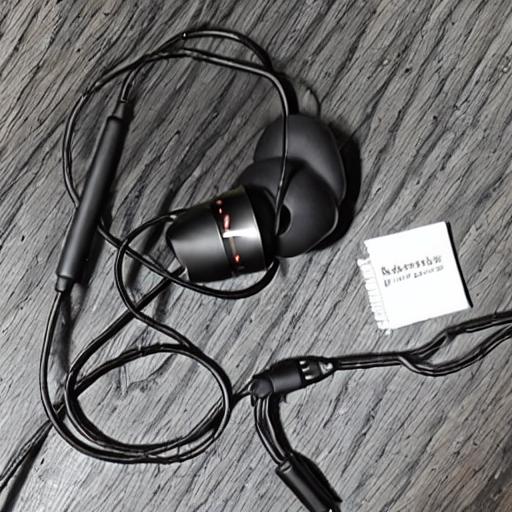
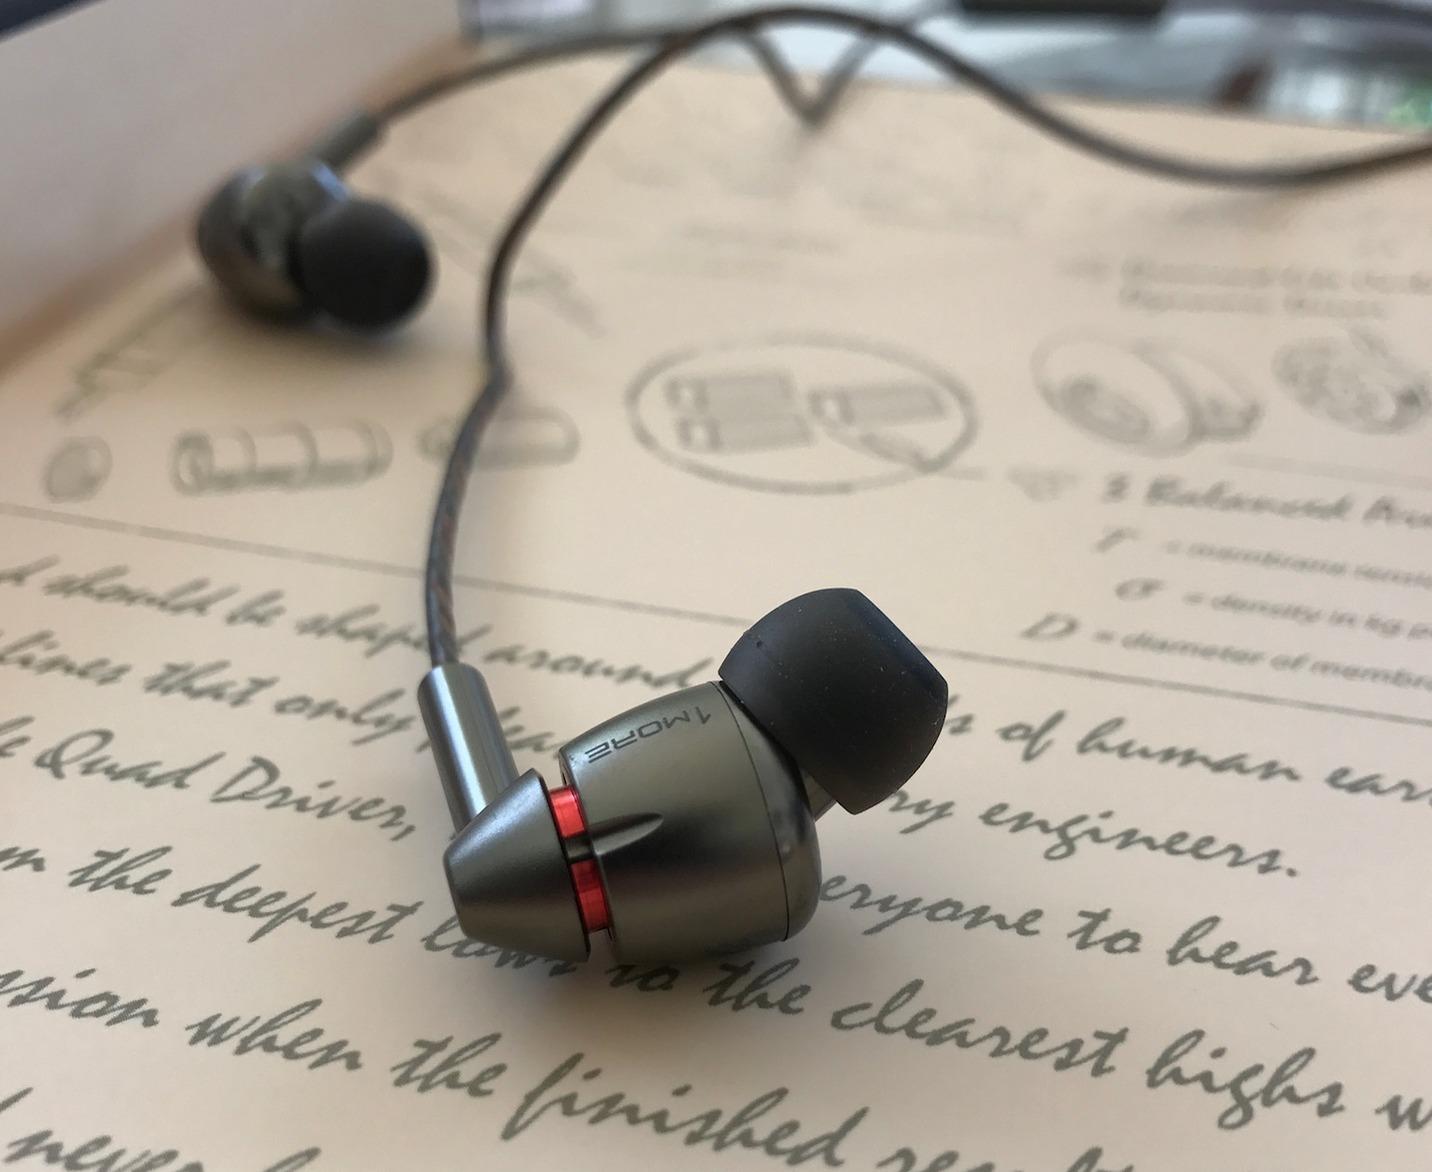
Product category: headphones
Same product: no